Chateau Aeroport-Mirabel

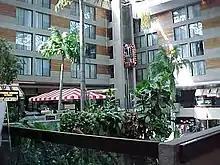
Tropical atrium with palm trees in the former Le Château de l'Aéroport. With guest rooms having a unique view of the interior surroundings

Construction on "Le Château de l'Aéroport" hotel began in June 1975, and was opened and operated by Canadian Pacific Hotels on December 3, 1977.